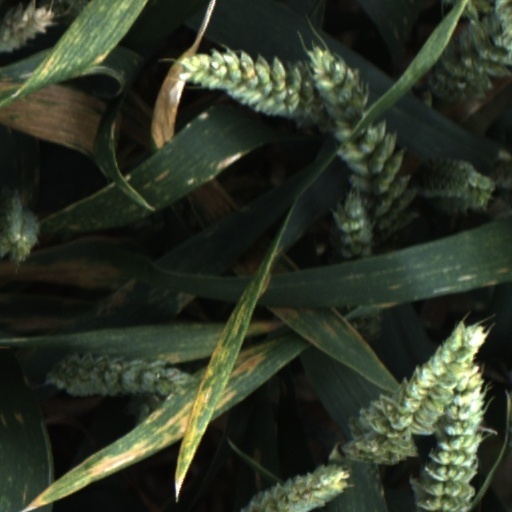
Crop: wheat